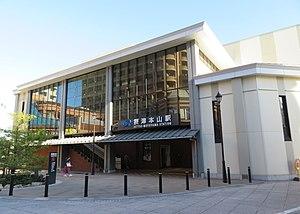
La gare de Settsu-Motoyama est une gare ferroviaire localisée dans la ville de Kōbe, dans la préfecture de Hyōgo au Japon. La gare est exploitée par la compagnie JR West, sur la Ligne principale Tōkaidō. L’utilisation de la carte ICOCA est valable dans cette gare.